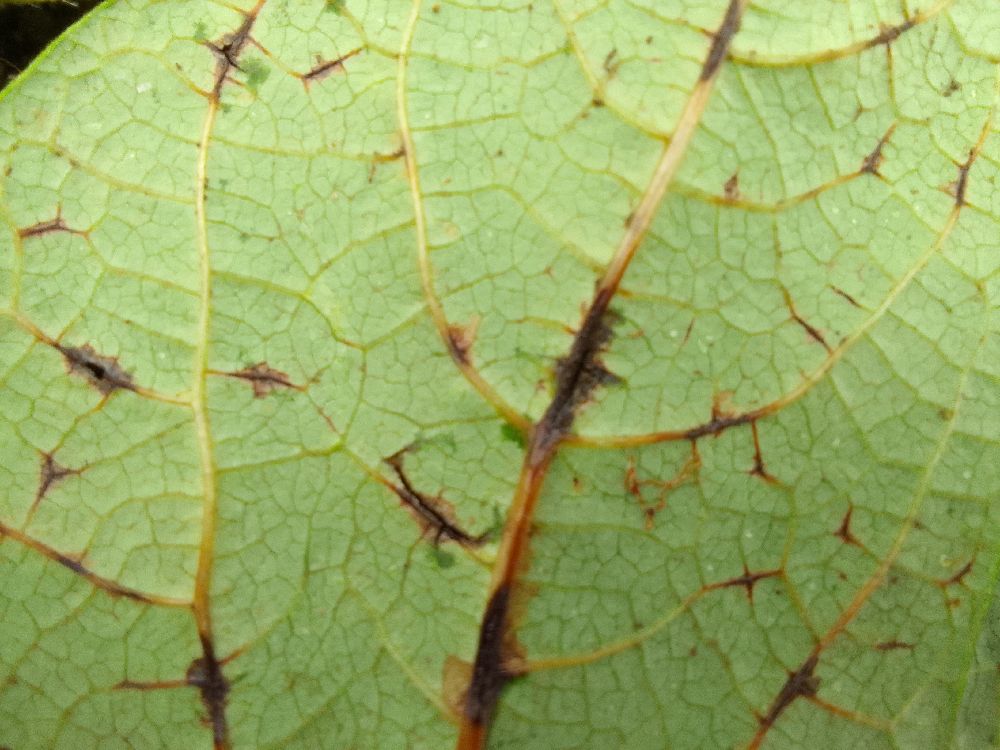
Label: anthracnose